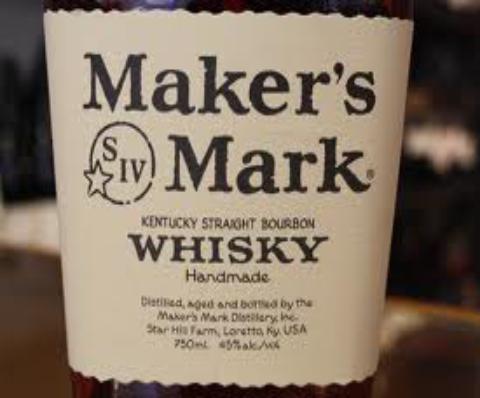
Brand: Maker's Mark
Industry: Food